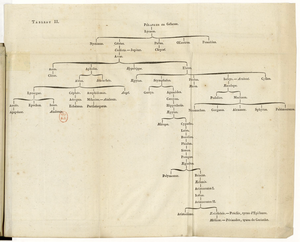
Tableau généalogique n°2
Dans la mythologie grecque, Pélasgos est l'ancêtre éponyme des Pélasges. Il est un des premiers roi d'Arcadie, cependant une certaine confusion existe avec Pélasgos l'Argien.